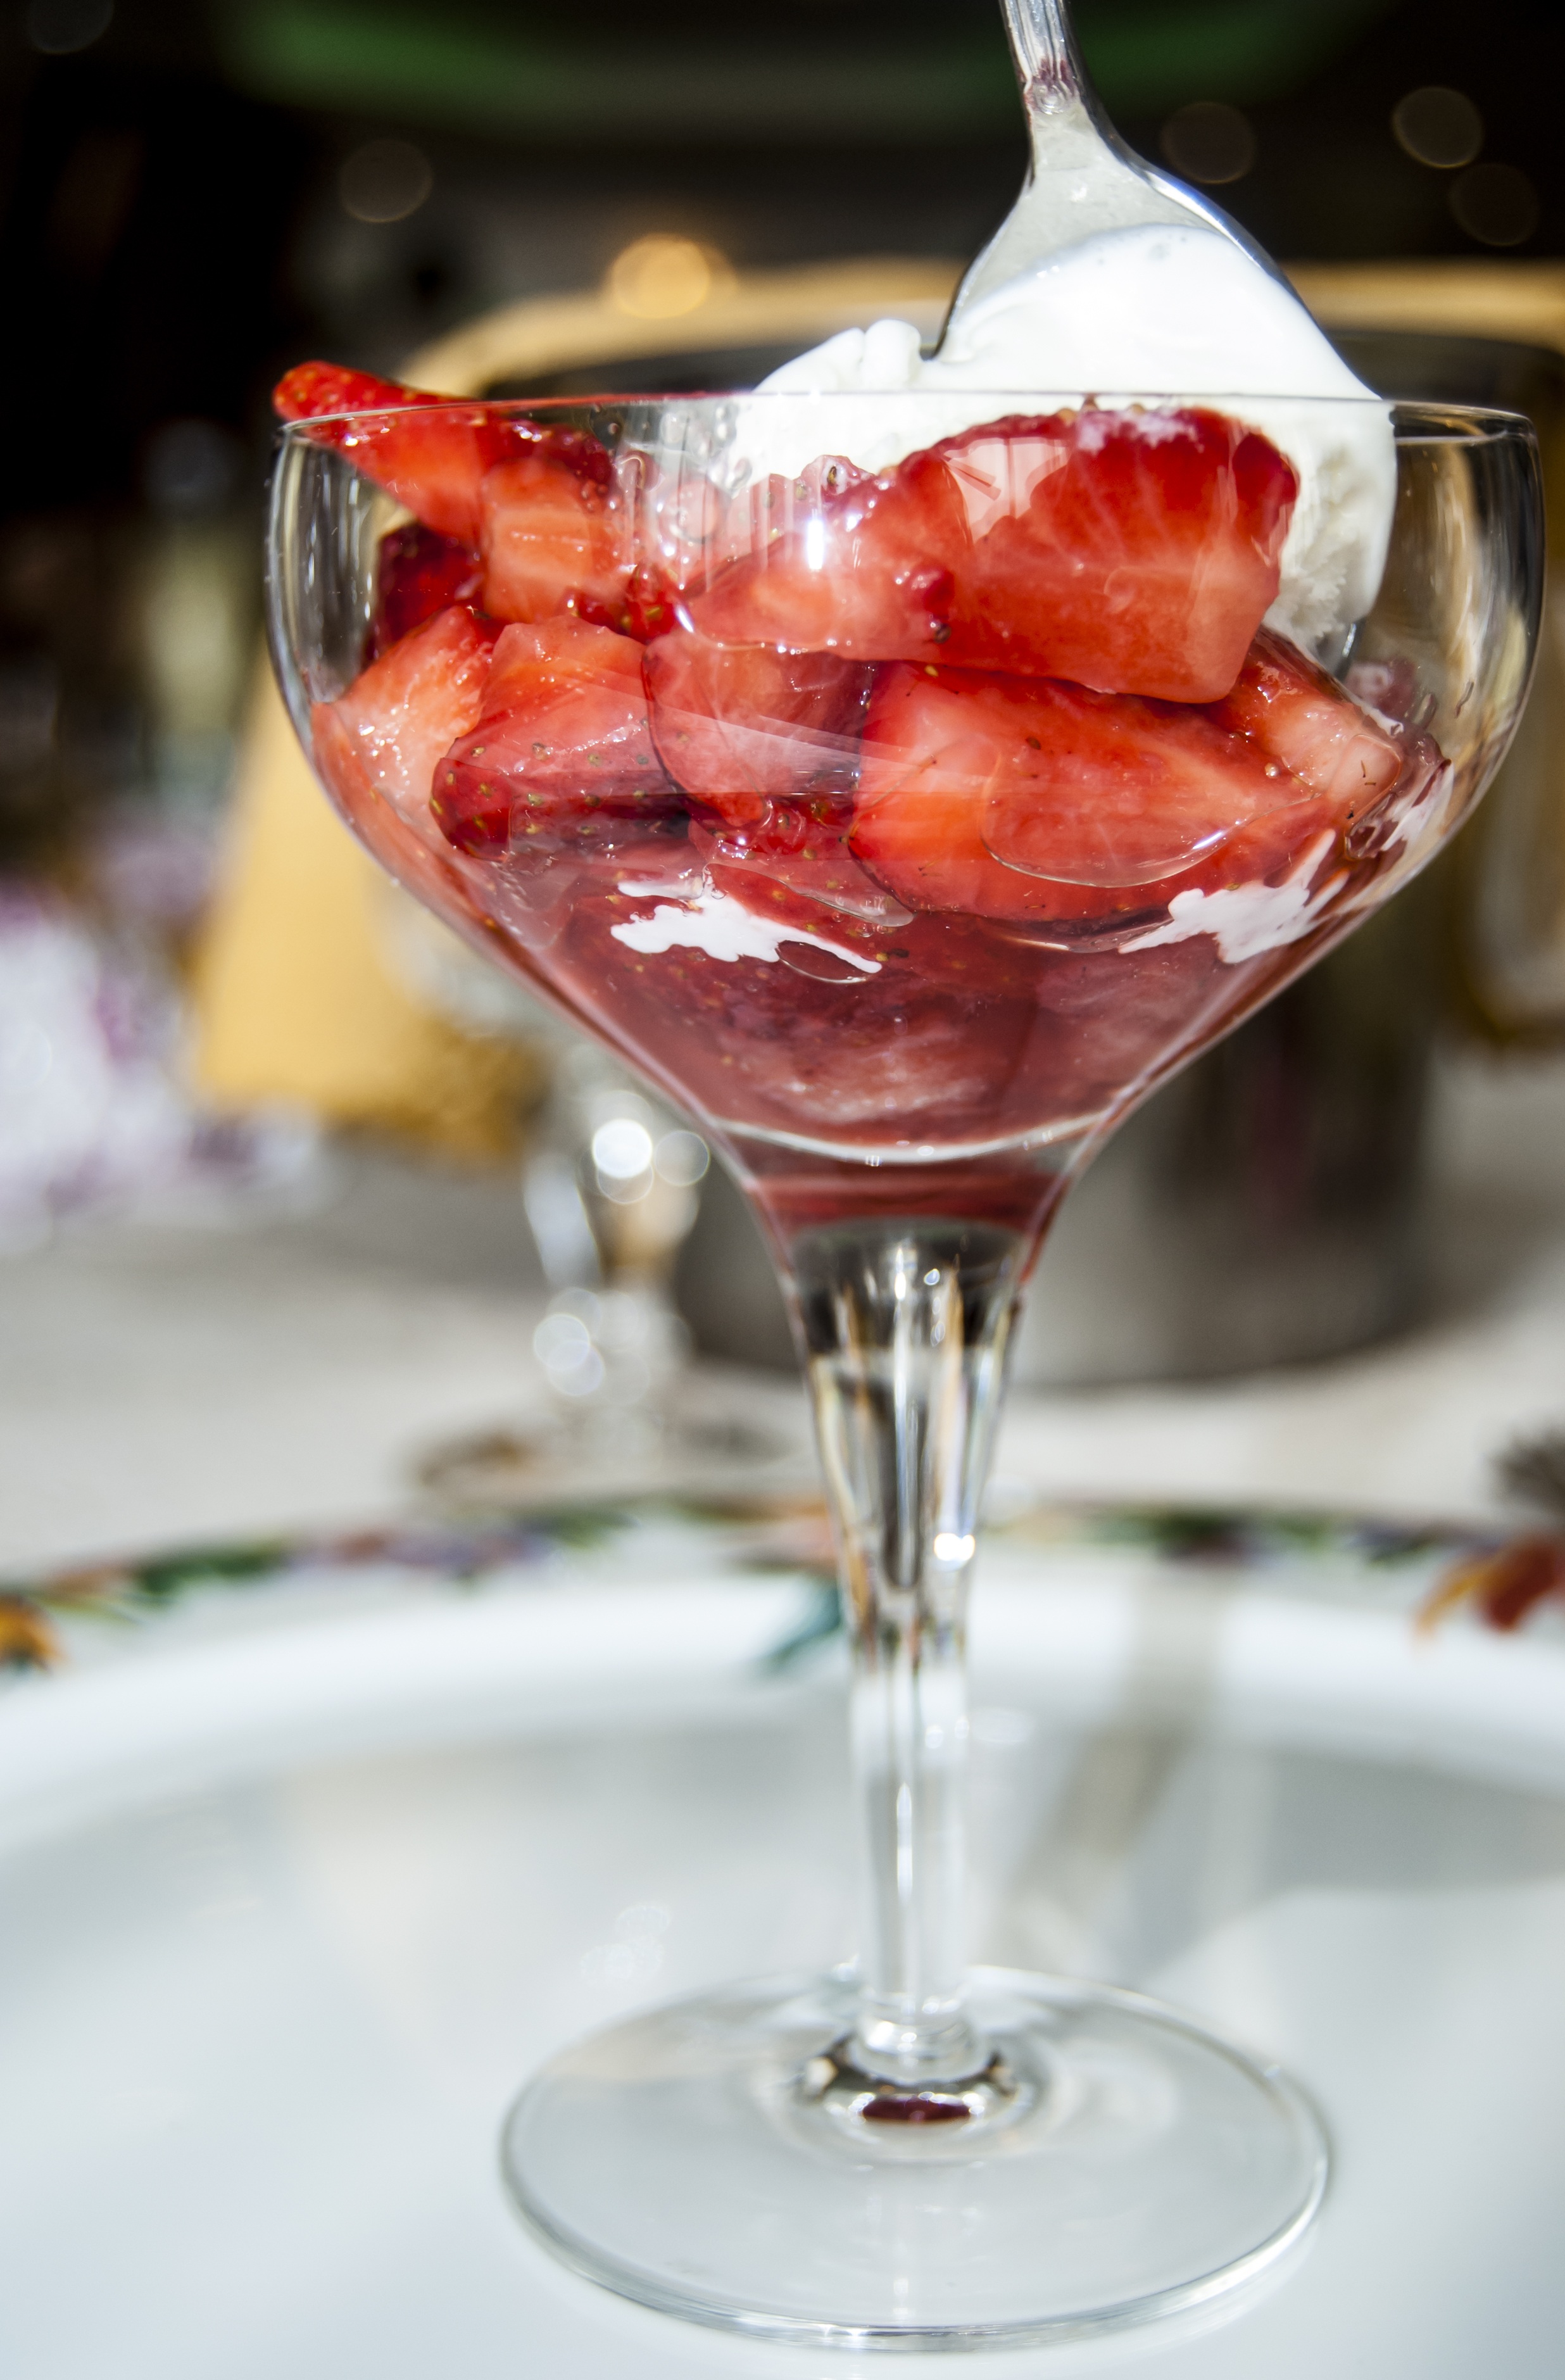
plant, fruit, meal, food, produce, drink, ice cream, dessert, cream, cocktail, strawberry, strawberries, brunch, alcoholic beverage